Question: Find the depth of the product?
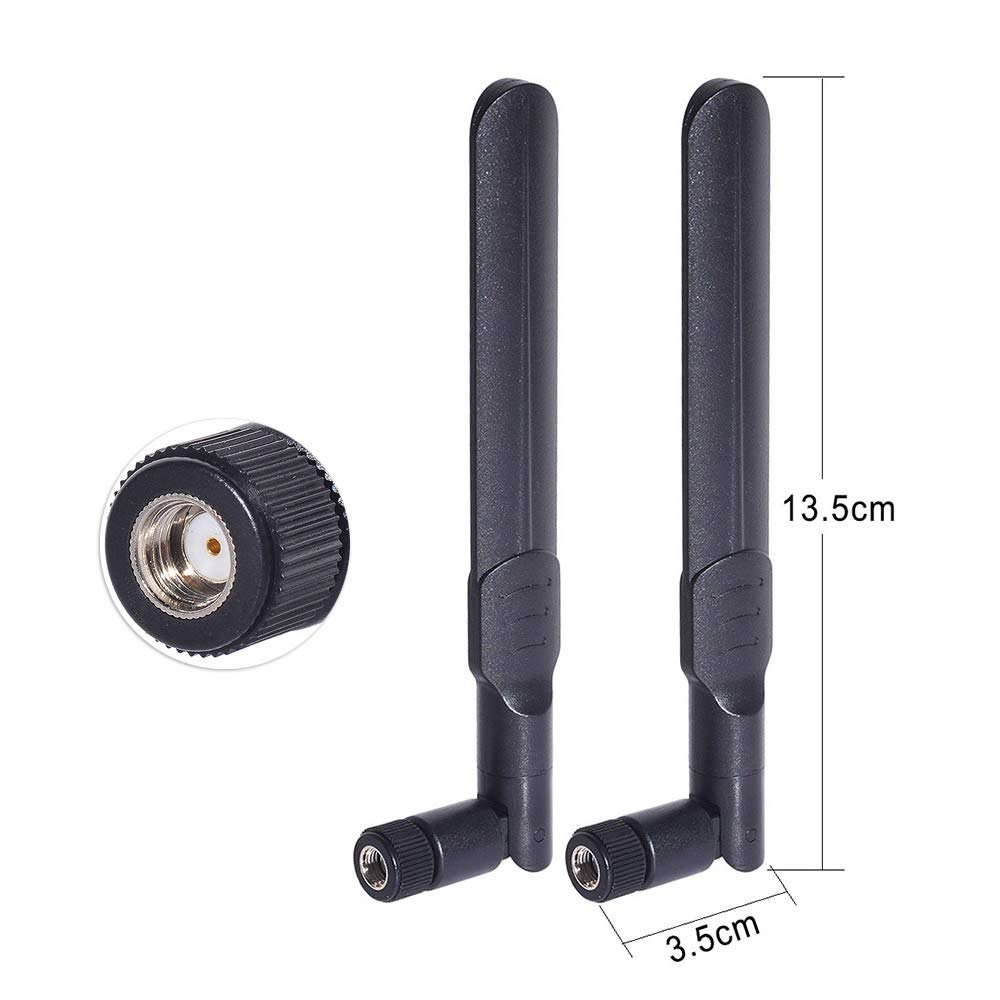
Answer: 13.5 centimetre